Ernest Burkhart

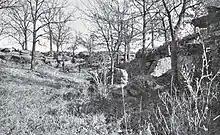
The ravine where Anna Brown's body was found

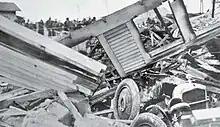
Aftermath of the bombing

Mollie later suffered symptoms of poisoning. She fell ill, but soon discovered that Burkhart was poisoning her. She moved away to Pawhuska after the bombing of her sister's house and made a full recovery. Mollie divorced Ernest in 1926, and their children inherited Mollie's estate. Hale's full plan is suspected to have involved the unrealized murders of Mollie, Ernest, and their children, leaving the Kile-Burkhart estate solely to Hale.